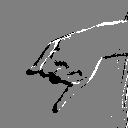
ASL letter: j